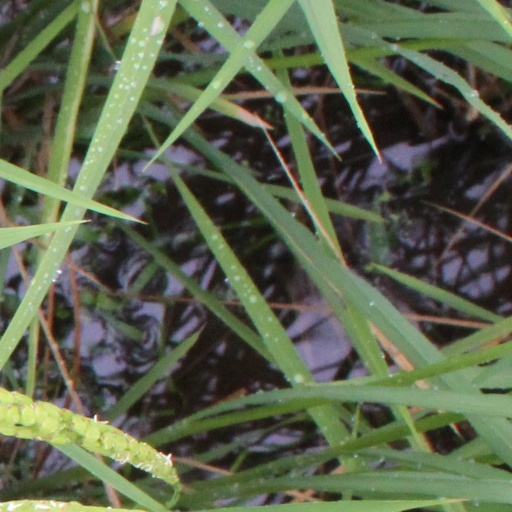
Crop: rice